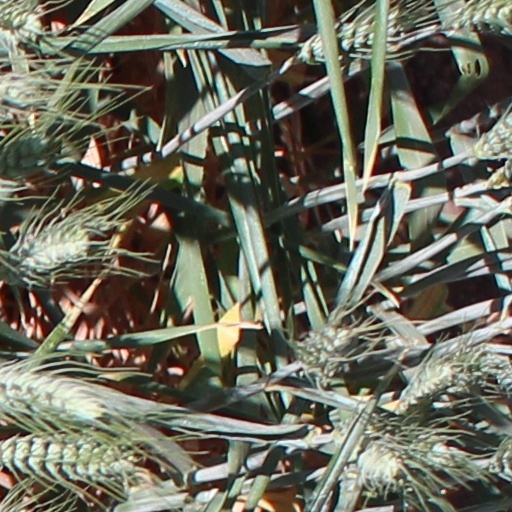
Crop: wheat